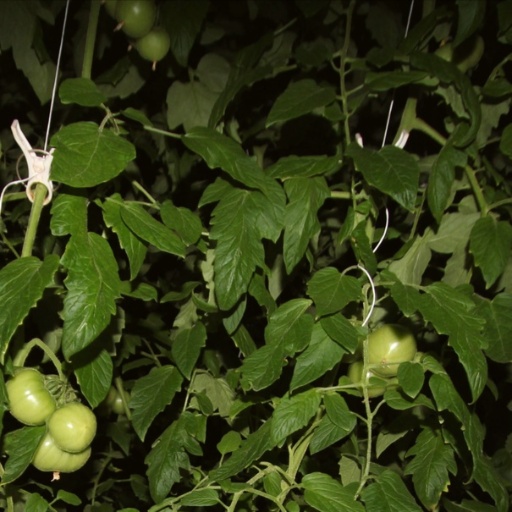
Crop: tomato